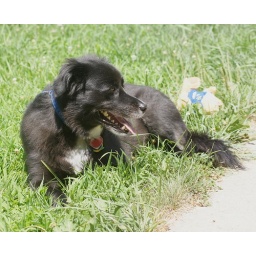
Pepper in the lush green grass